Shortages related to the COVID-19 pandemic

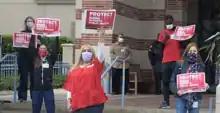
13 April 2020. Outside UCLA Medical Center, Santa Monica. NNU nurses protest lack of N-95 masks & other protective equipment.

As the pandemic accelerated, the mainland market saw a shortage of face masks. Hoarding and price gouging drove up prices, leading the market regulator to crack down. In January 2020, price controls were imposed on face masks on Taobao, Tmall JD.com, Suning.com, and Pinduoduo; third-party vendors were subject to price caps, and violators to sanctions.